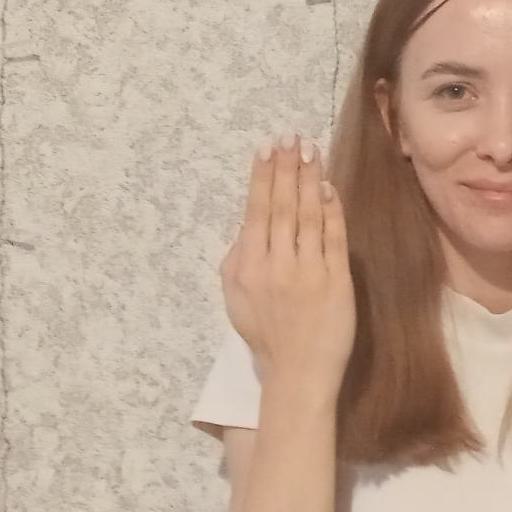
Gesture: stop_inverted